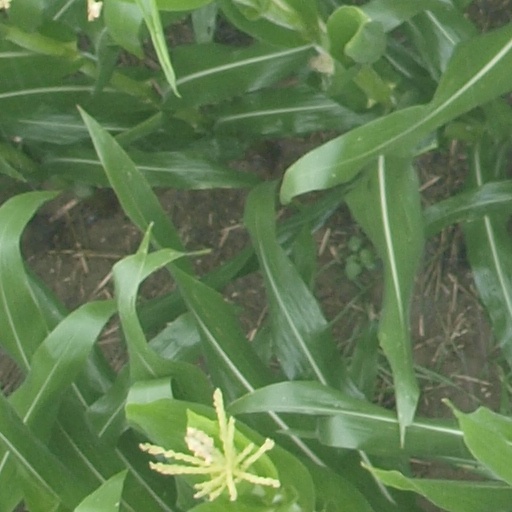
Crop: maize; corn